Indian state government responses to the COVID-19 pandemic

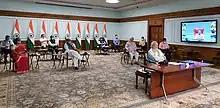
Prime Minister Narendra Modi chairing a video conference with the state Chief Ministers on May 11, 2020

The Indian state governments have responded to the COVID-19 pandemic in India with various declarations of emergency, closure of institutions and public meeting places, and other restrictions intended to contain the spread of the virus.